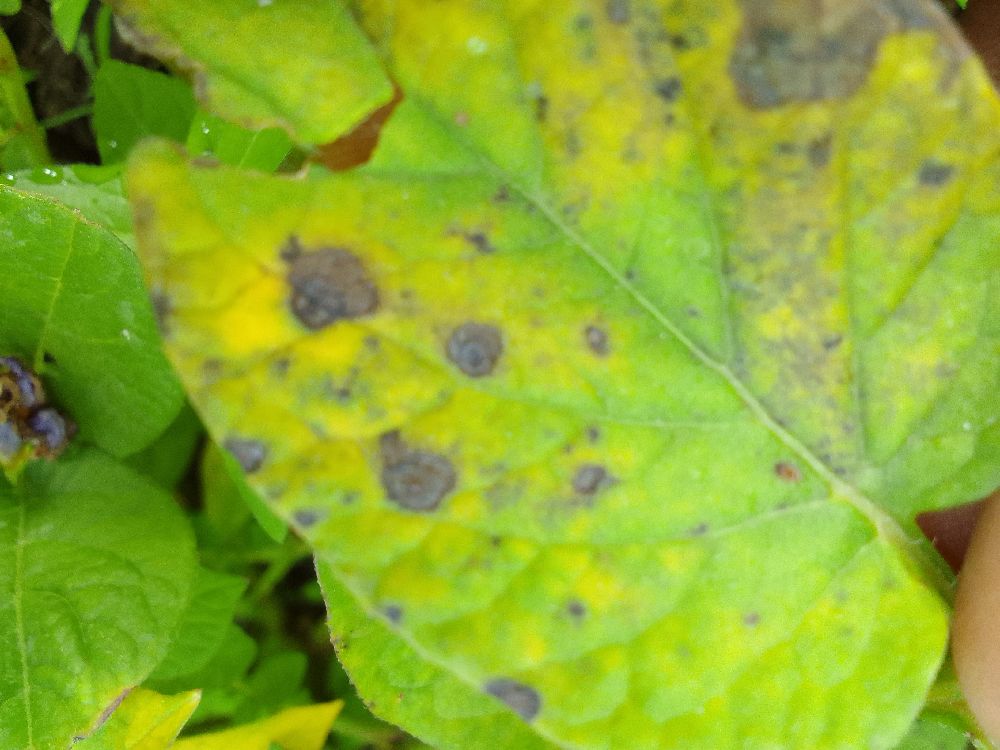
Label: Early blight